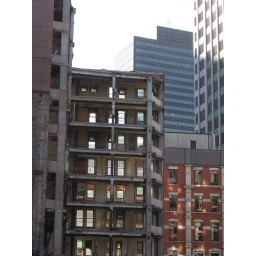
In the morning, the remaining windows in the leftover Filene's building throw light flickers onto the nearby brick office building.